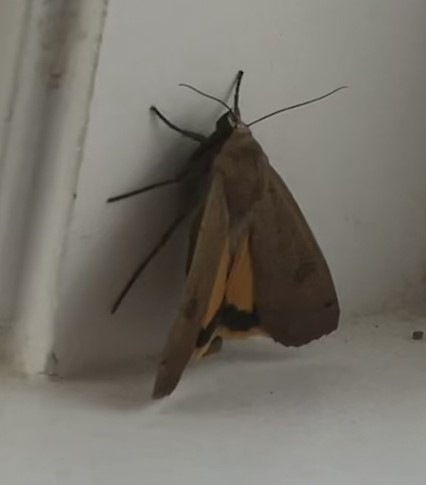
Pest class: cutworms